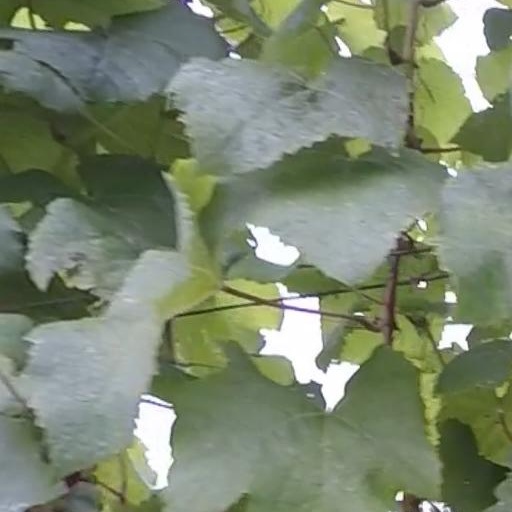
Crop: grape